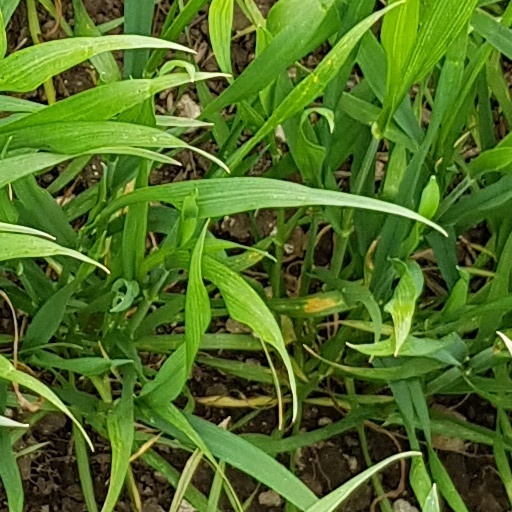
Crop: wheat